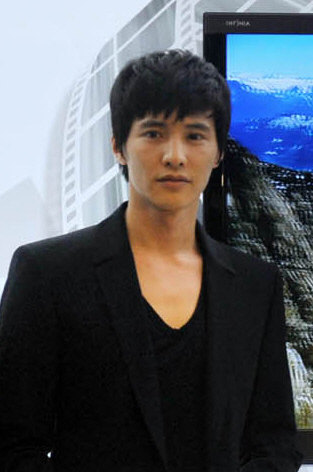
วอน บิน

| name = วอน บิน
| image = Won bin at LG’S NEW CINEMA 3D TV REWRITES THE RULES FOR 3D.jpg
| caption = วอน บินเดือนมกราคม ค.ศ. 2011
| birth_name = คิม โด-จิน
| birth_place = Jeongseon County|เมืองช็องซ็อน, จังหวัดคังว็อน (ประเทศเกาหลีใต้)|จังหวัดคังว็อน, ประเทศเกาหลีใต้
| nationality = เกาหลีใต้
| alma_mater = Yong-In University|มหาวิทยาลัยยง-อิน – Bachelor of Film and Television|ภาควิชาภาพยนตร์
| occupation = นักแสดง
| years_active = ค.ศ. 1997–2010
| agent = อีเดน 9
| children = 1
| module = Infobox Korean name|child=yes
 |hangul =
 |hanja =
 |rr = Won Bin
 |mr = Wŏn Pin
 |hangulborn =
 |hanjaborn =
 |rrborn = Gim Do-jin
 |mrborn = Kim To-jin

| website = wonbinus.co.kr
| footnotes = Won Bin's official website - Profile page Naver - Person Profile "Won Bin" Nate (web portal)|Nate - Person Profile "Won Bin" "Cine21" - Person Profile "Won Bin" Maxmovie - Person Profile "Won Bin"
ไฟล์:Won Bin.jpg|thumb|วอนบินในงานแถลงข่าวภาพยนตร์ "The Man from Nowhere"
คิม โด-จิน (, ; เกิด 10 พฤศจิกายน พ.ศ. 2520) มีชื่อในวงการว่า วอน บิน เป็นนักแสดงชาวเกาหลีใต้ เขาได้รับความนิยมอย่างกว้างขวางในปี ค.ศ. 2000 หลังจากนำแสดงในละครชุดทางโทรทัศน์ขอ Korean Broadcasting System|เคบีเอสเรื่อง "รักนี้ชั่วนิรันดร์" หนึ่งในนักแสดงที่ได้รับการเลือกมากที่สุดในวงการบันเทิงเกาหลี เขาได้แสดงในภาพยนตร์เพียงห้าเรื่องจนถึงปัจจุบัน ได้แก่ "Guns & Talks|กันส์แอนด์ทอล์ค", "Taegukgi (film)|แทกุกกี", "My Brother (2004 film)|พี่ชายของฉัน", "Mother (2009 film)|แม่" และ "The Man from Nowhere (2010 film)|เดอะแมนฟรอมโนแวร์" เขาเป็นGallup Korea's Actor of the Year|นักแสดงภาพยนตร์แห่งปีของกัลลับโคเรีย ในปี ค.ศ. 2010 และ 2011
== ประวัติ ==
วอน บิน เริ่มเข้าวงการในช่วงเดือนพฤศจิกายนปี 2538 เขามีงานโฆษณาและถ่ายแบบมาแล้วมากมาย ตลอดจนผลงานละครทีวีหลายต่อหลายเรื่องได้แก่ Our Story, Ready, Go, Maniac, Alight at the Small Station, Kocgi และบทที่ทำให้เป็นที่รู้จักทั่วเอเชียคือละครเรื่อง Autumn in My Heart ( รักนี้...ชั่วนิรันดร์) เรื่องนี้เขารับบทเป็น “เทซก“ ลูกชายเจ้าของโรงแรมผู้ร่ำรวยที่ยอมเปลี่ยนแปลงนิสัยของตัวเองทุกอย่างเพื่อคนที่เขารัก จากบทบาทในละครเรื่องนี้ ทำให้เขาได้รับรางวัลด้านการแสดงถึง 2 รางวัลในปีเดียวกัน ได้แก่ นักแสดงนำชายยอดเยี่ยมจากงาน KBS Award และนักแสดงหน้าใหม่ยอดเยี่ยมจากงาน Baek-Sang Award
ต่อมา วอนบิน ได้แสดงภาพยนตร์แนวแอ๊คชั่นคอมเมดี้เป็นครั้งแรกคือเรื่อง Guns & Talks ต่อมา ปี 2545 วอนบิน กลับมารับงานละครเรื่อง Friends ที่ร่วมทุนสร้างระหว่างเกาหลีและญี่ปุ่น คู่กับดาราญี่ปุ่นชื่อดัง เคียวโกะ ฟูคาดะ และจากละครเรื่อง Friends นี้เองที่ทำให้ วอนบิน เป็นที่นิยมไปทั่วทั้งญี่ปุ่น จนทำให้เขาได้รับรางวัล Bulgari Brilliant Dreams Award
ต่อมาปี พ.ศ. 2547 วอน บิน มีผลงานภาพยนตร์ชิ้นใหม่เรื่อง “เท กึก กี เลือดเนื้อเพื่อฝัน วันสิ้นสงคราม“ มหากาพย์ภาพยนตร์ ซึ่งถูกสร้างขึ้นเพื่อรำลึกถึง 50 ปี สงครามเกาหลี ด้วยทุนสร้างสูงสุดของเกาหลีกว่า 12.8 ล้านดอลลาร์สหรัฐ สร้างสถิติเป็นภาพยนตร์ทำเงินสูงสุดตลอดกาลของเกาหลีใต้ โดยขึ้นอันดับหนึ่งบอกซ์ออฟฟิศ นานถึง 6 สัปดาห์ ผลงานการกำกับของกัง เจ-กิว
== ผลงานการแสดง ==
=== ภาพยนตร์ ===
=== ละครโทรทัศน์ ===
==รางวัล==
* 2010 31th Blue dragon awards 2010 : Popularlity awards จากภาพยนตร์เรื่อ The man from nowhere
* 2010 8th Korean film awards 2010 : Best Actor Awards จากภาพยนตร์เรื่อ The man from nowhere
* 2010 47th Daejong Film Awards 2010 : Best Actor Awards จากภาพยนตร์เรื่อ The man from nowhere
* 2010 47th Daejong Film Awards 2010 : Popularlity awards(Male)จากภาพยนตร์เรื่อ The man from nowhere
* 2004 Chinsa Film Art Festival : Best Newcomer Award จากภาพยนตร์เรื่อง Taegukgi
* 2004 Golden Filming Award : Best Newcomer Award จากภาพยนตร์เรื่อง Taegukgi
* 2002 Brilliant Dreams Award (รางวัลจากประเทศญี่ปุ่น)
* 2000 36th Baeksang Award: Best TV Drama Newcomer (จากละครโทรทัศน์เรื่อง Autumn in My Heart และ Tough Guy's Love)
* 2000 KBS Acting Awards: Best Performance Male Actor Award (จากละครโทรทัศน์เรื่อง Autumn in My Heart และTough Guy's Love)
* 1999 KBS Acting Awards: Best Newcomer Award จากละครโทรทัศน์เรื่อง Ad Maniac
== อ้างอิง ==
== แหล่งข้อมูลอื่น ==
* เว็บไซต์อย่างเป็นทางการ
* วอน บิน
หมวดหมู่:บุคคลจากจังหวัดคังว็อน (ประเทศเกาหลีใต้)
หมวดหมู่:นักแสดงละครโทรทัศน์ชายชาวเกาหลีใต้
หมวดหมู่:นักแสดงภาพยนตร์ชายชาวเกาหลีใต้